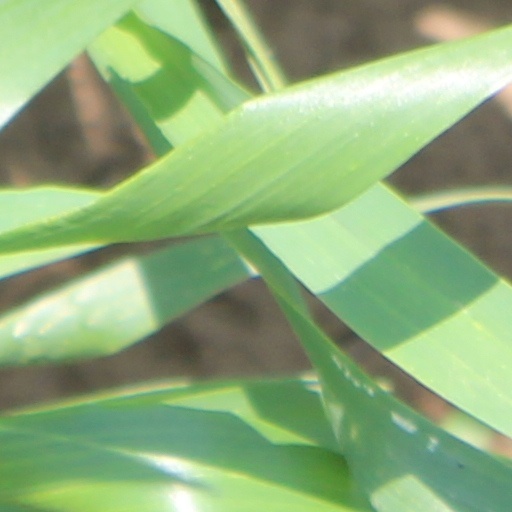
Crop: wheat